Malayan peacock-pheasant

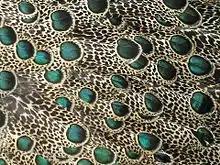
Adult male's mantle feathers with their eyespots and "salt-and-pepper" pattern

While captive Malay peacock-pheasants may sometimes appear to polygynous or promiscuous, not forming lasting pair bonds, this is probably atypical as peacock-pheasants are as a rule monogamous with males participating in nest defense and chick rearing. The mating season is not well resolved; recently used nests have been found in March, April and August. Breeding activity may in fact occur essentially all year round (as in many lowland rainforest birds), triggered by abundance of mast rather than by a fixed circannual rhythm. Males scrape the debris and leaf litter off their display sites in forest clearings, from where they maintain vocal contact with their mate and progeny. They adopt various highly stereotyped and ritualised postures and associated plumage displays, which reveal prominent ocelli on remiges and rectrices. These behaviors are likewise used in self-defense. When utilised in pair-bonding behavior copulation may occur subsequent to lateral displays. Anterior displays are also performed which may include curious clicking and vibrating pulsations of feather quills created via stridulation.